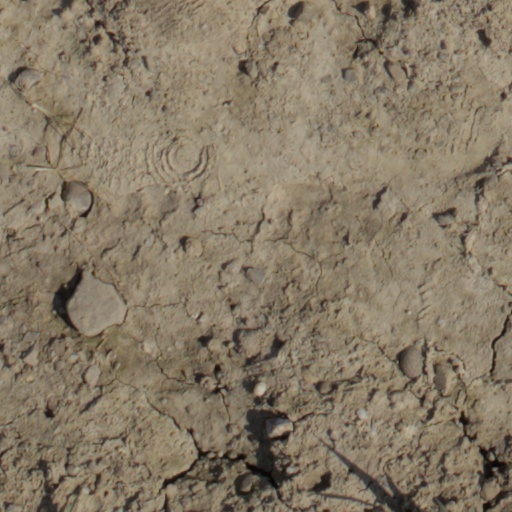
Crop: wheat